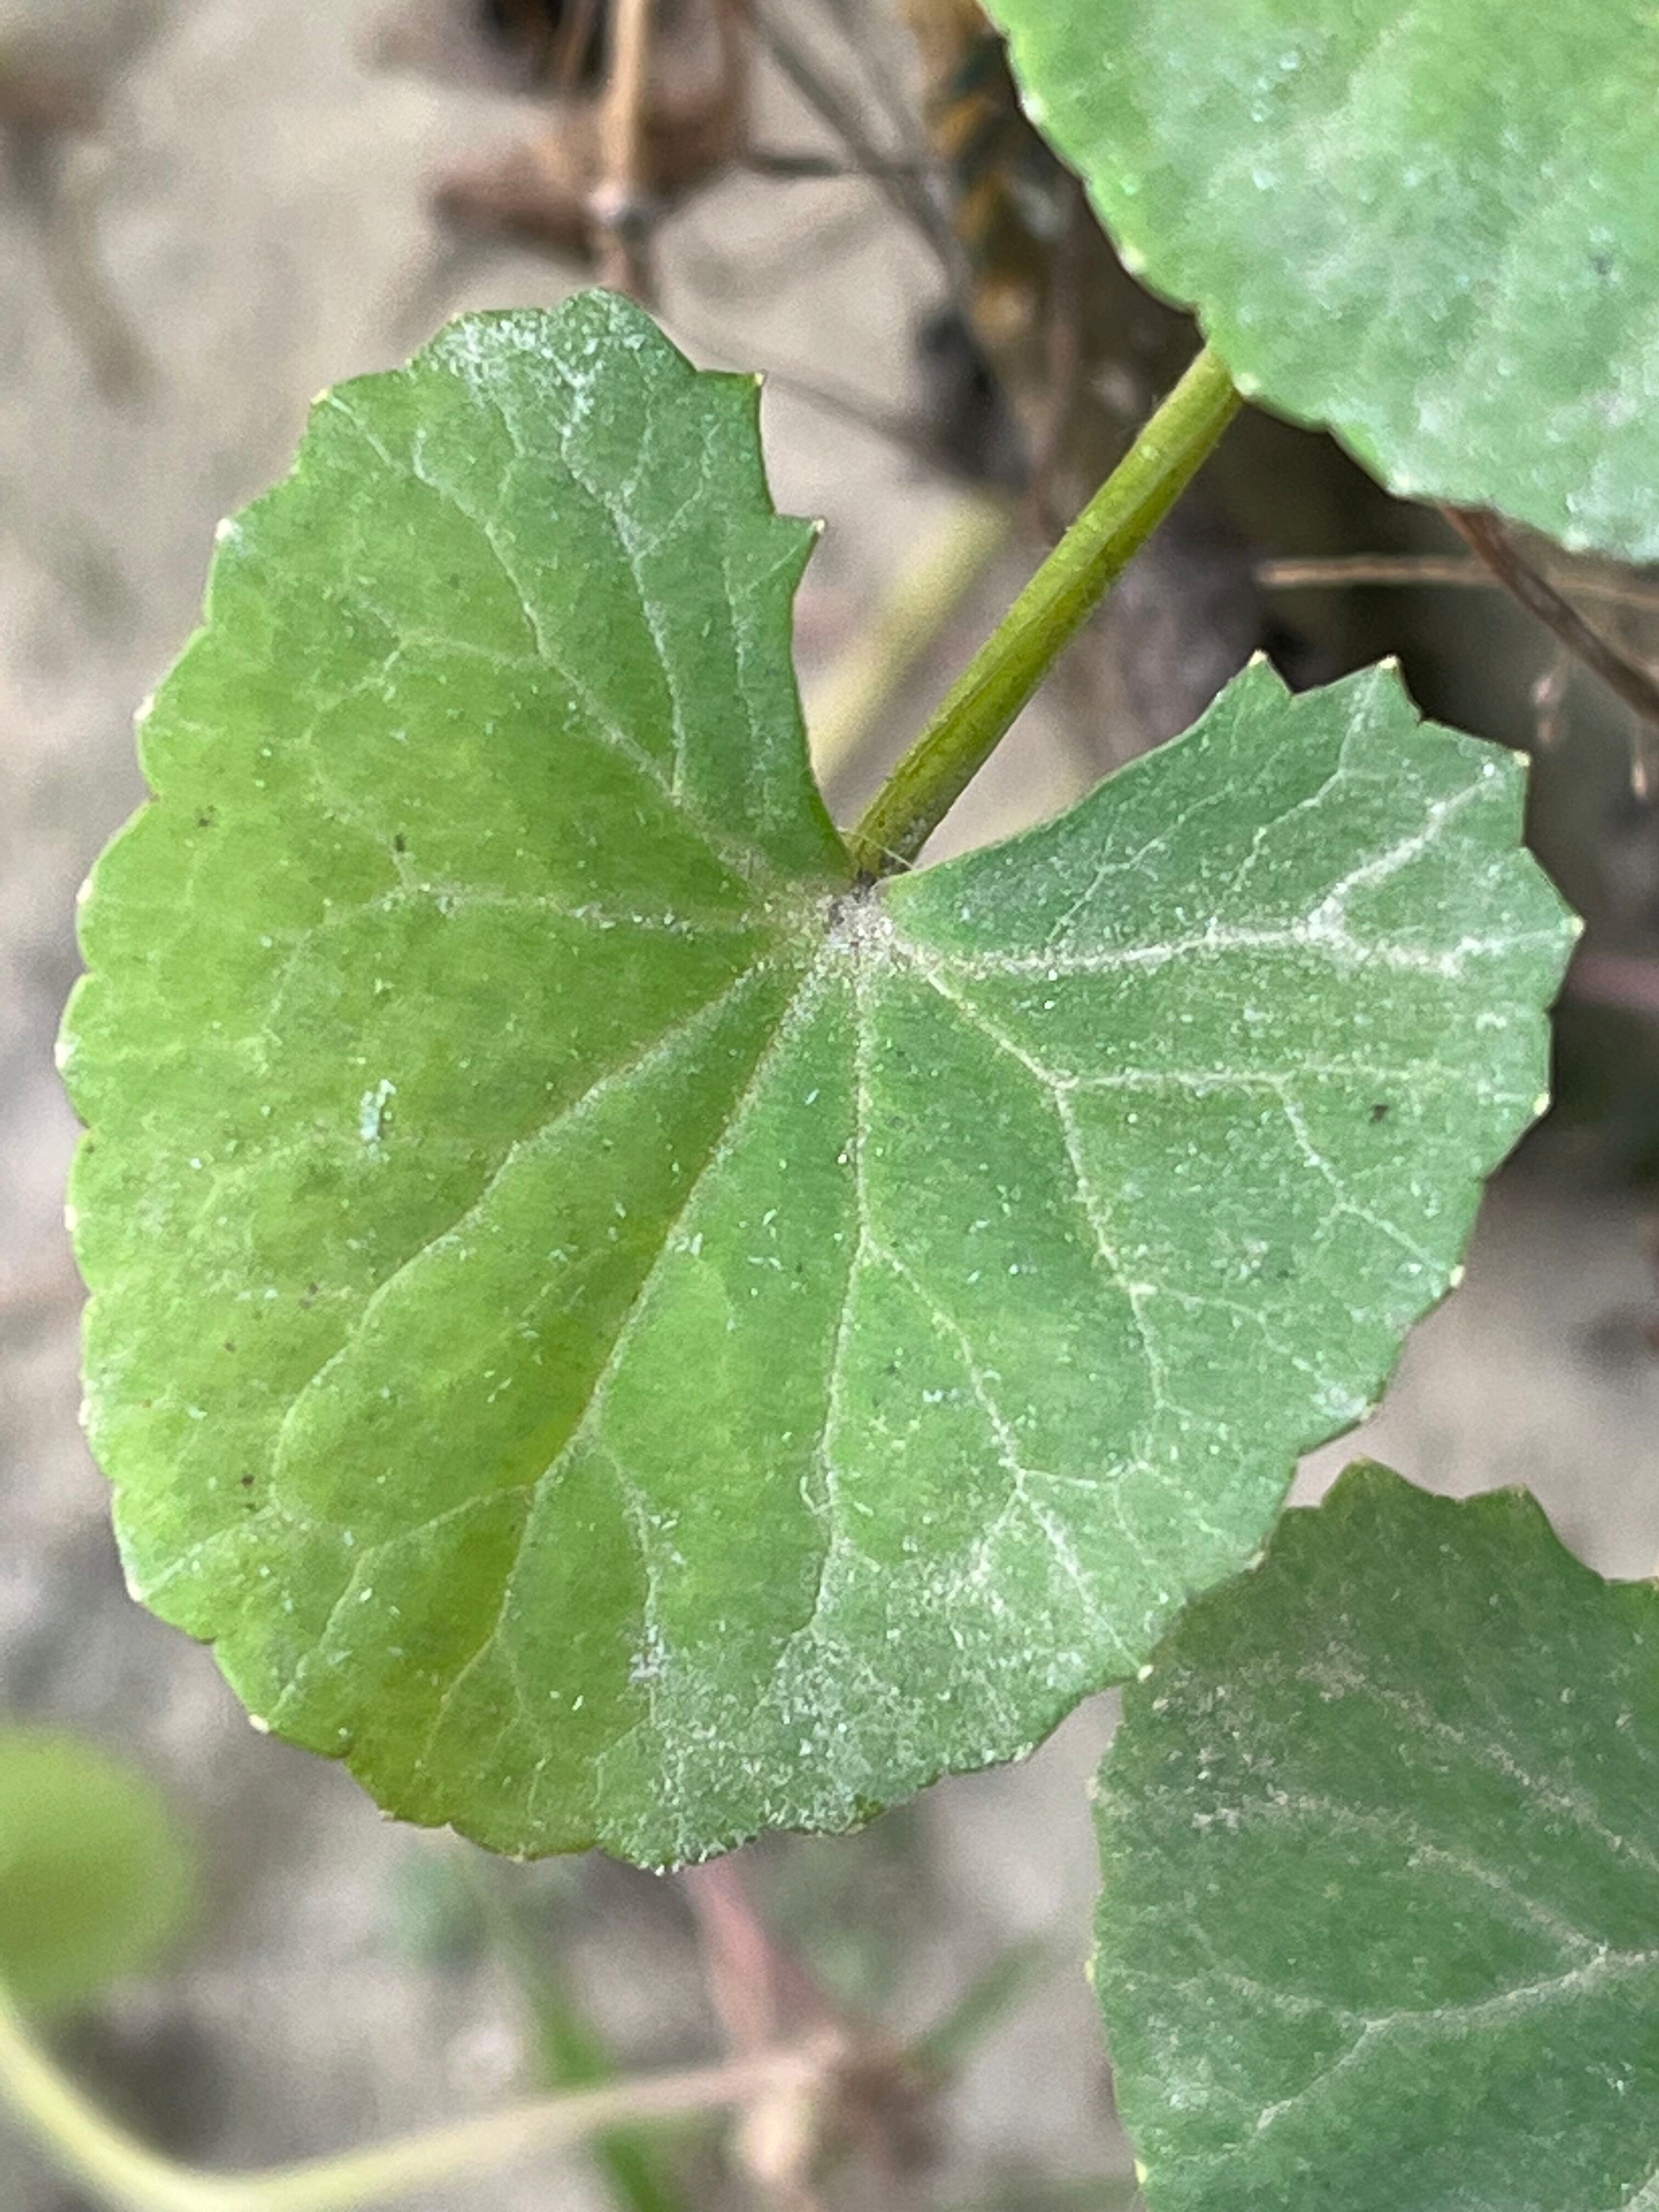
Plant species: centella-asiatica